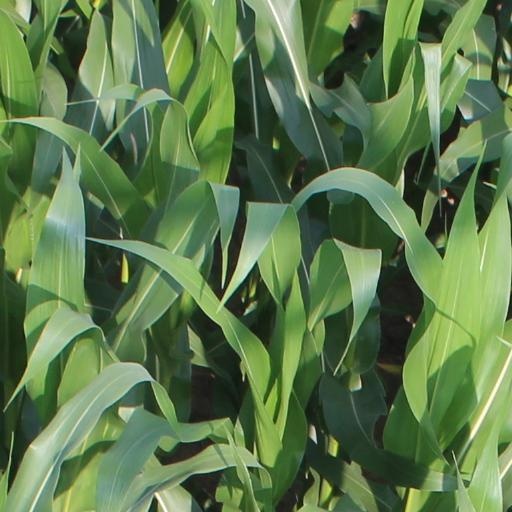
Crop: maize; corn